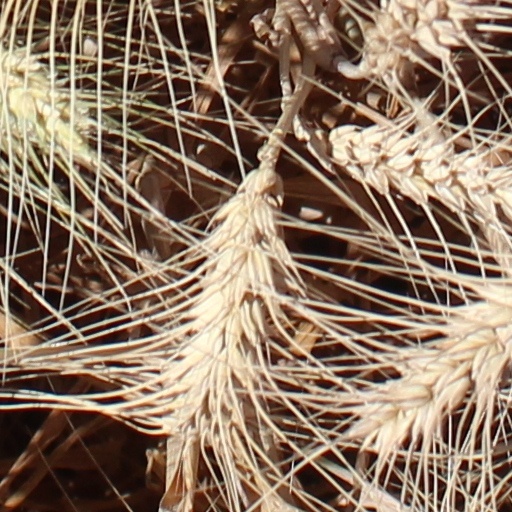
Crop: wheat